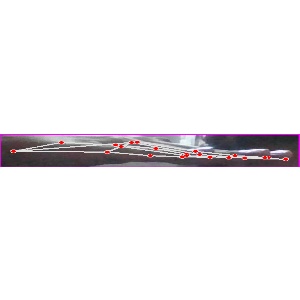
अक्षर: ज